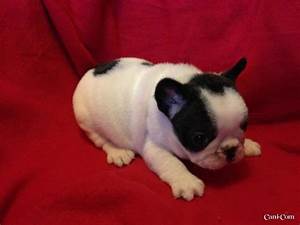
Label: dog